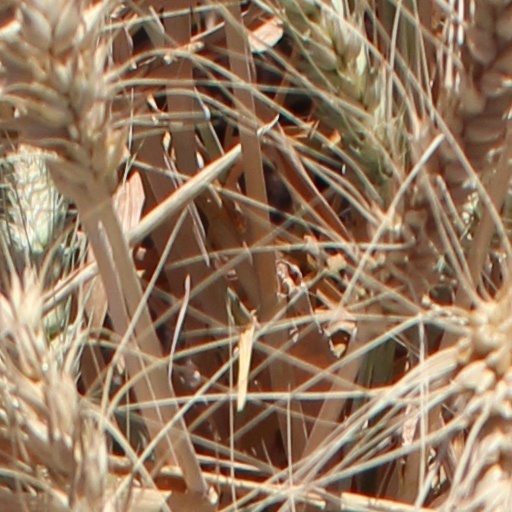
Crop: wheat